Martyn Liadov

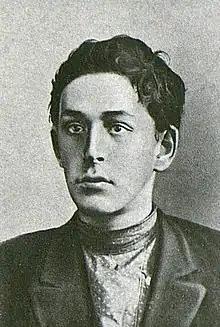
Liadov in 1905

Martyn Nikolaevich Liadov, (Russian: Мартын Николаевичч Лядов) pseudonym of Martyn Nikolaevich Mandel’shtam (24 August 1872 – 6 January 1947), was a Bolshevik revolutionary activist and historian.